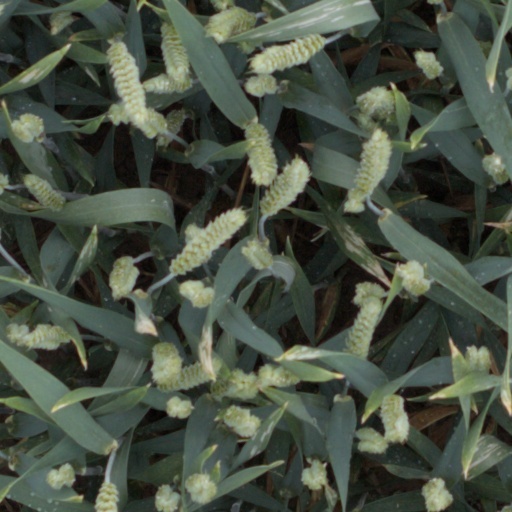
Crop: wheat